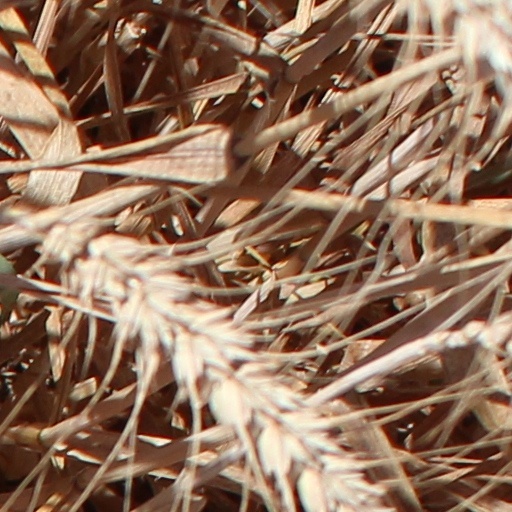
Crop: wheat